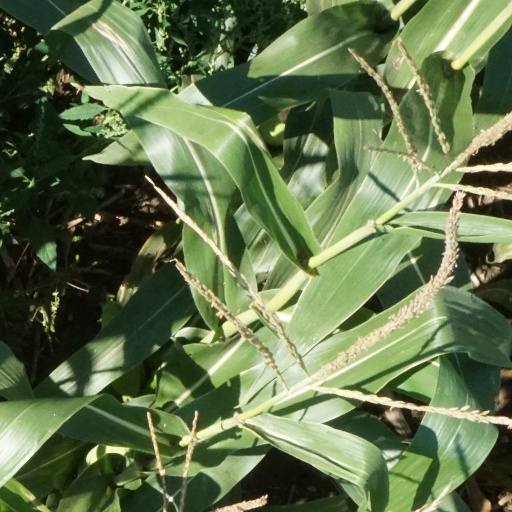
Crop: maize; corn